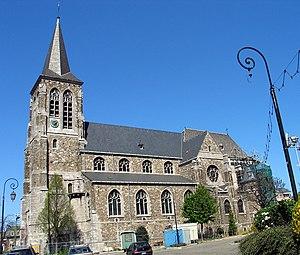
Église Saint-Martin de Visé, en Belgique.